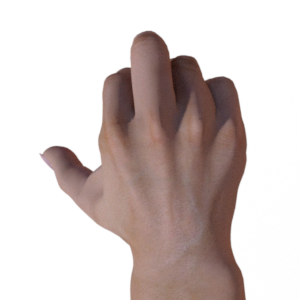
Label: rock